Delichon

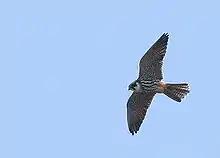
The hobby is agile and fast enough to catch swallows and martins.

The main predators of the house martins are those birds of prey which are capable of catching these agile fliers, such as the hobby. Birds of the "Delichon" species are most vulnerable when collecting mud from the ground. This has therefore become a communal activity, with a group of these birds descending suddenly on a patch of mud. The usually insectivorous collared falconet has been recorded as hunting Nepal house martins.